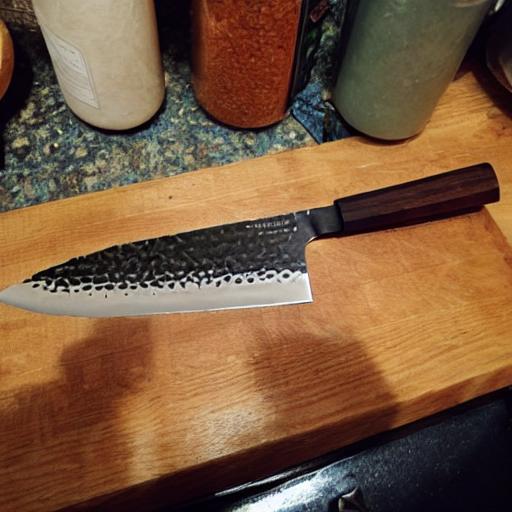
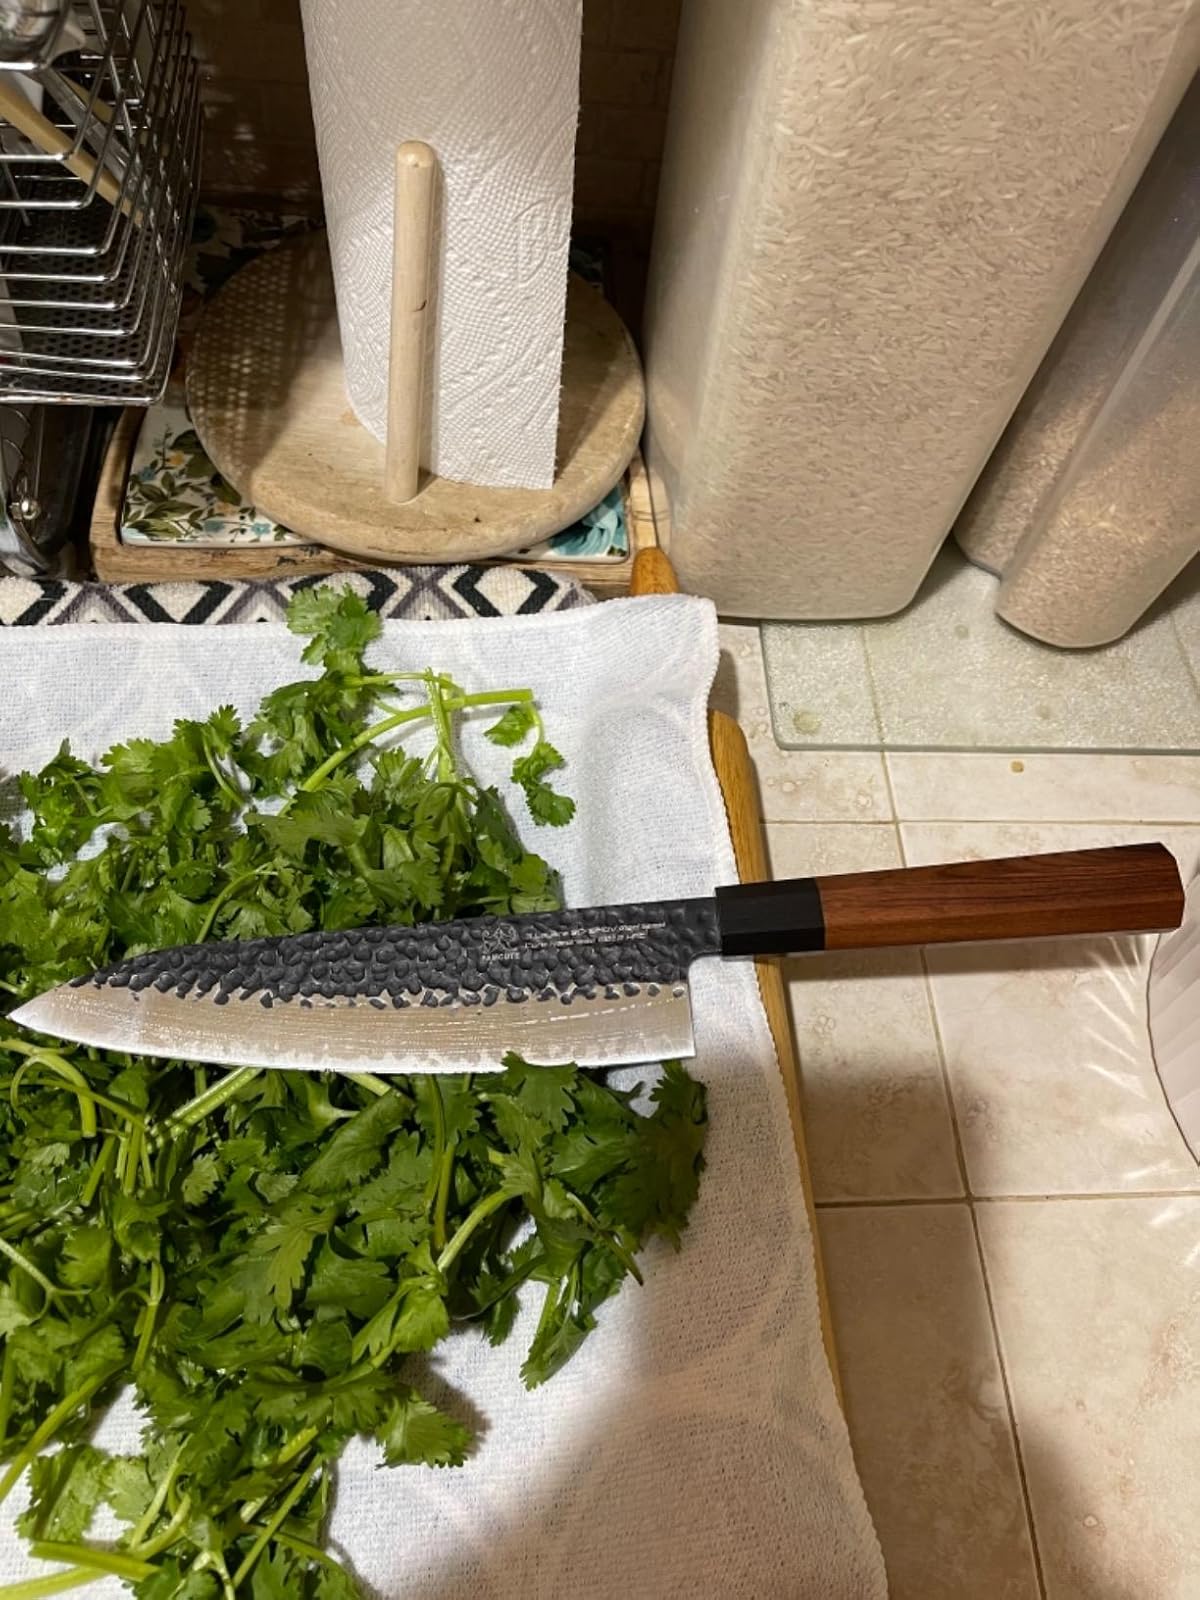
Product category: items_knife
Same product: no